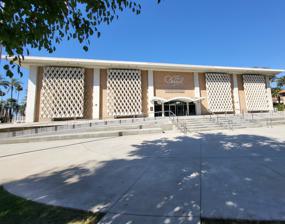
Building: The Cheech Marin Center for Chicano Art & Culture
Country: United States of America
Year built: 2022
An American academic center and art museum "The Cheech" redirects here. For other uses of the term "Cheech", see Cheech (disambiguation) . This article contains too many or overly lengthy quotations . Please help summarize the quotations . Consider transferring direct quotations to Wikiquote or excerpts to Wikisource . ( December 2023 ) The Cheech Marin Center for Chicano Art & Culture of the Riverside Art Museum Location within California Show map of California The Cheech Marin Center for Chicano Art & Culture (the United States) Show map of the United States Former name Riverside Public Library Established June 18, 2022 Location 3581 Mission Inn Ave Riverside, California United States Coordinates 33°58′58″N 117°22′18″W / 33.9829°N 117.3716°W / 33.9829; -117.3716 Type Art museum Architect Ficks & Ficks, 1964 Website The Cheech Marin Center for Chicano Art & Culture The Cheech Marin Center for Chicano Art & Culture , known as The Cheech , is a museum in Riverside, California . It is part of the larger Riverside Art Museum . The center is focused on the exhibition and study of Chicano art from across the United States. This is a collaborative effort between Cheech Marin , the City of Riverside and Riverside Art Museum. Cheech Marin is a stand-up comedian, actor, writer, and collector. He has donated or promised his collection of more than 700 pieces of Chicano art. Riverside provides the old Riverside public library to house the collection and the Riverside Art Museum manages the center. The Cheech strives to be a world-class institution for the research and study of "all things [related to] Chicano art". It is the first North American museum facility dedicated exclusively to Mexican-American and Chicano art. Center location, funding, and architecture Cheech Marin After a successful exhibit of some of Marin's collection at the Riverside Art Museum in early 2017, the city and museum approached Marin about establishing a permanent home for his collection in Riverside. The idea of keeping the collection intact appealed to Marin. The city's emphasis on history, art and culture, as well as the large Latino population in the area, and the proximity to five universities, were also appealing.  With two of the universities, the University of California, Riverside , and California State University, San Bernardino , already offering Chicana/o studies programs, Marin was convinced Riverside was the right location. A fundraising campaign, named "Reach for the Cheech", was started in 2017. After receiving a $600,000 pledge from the Riverside-based Altura Credit Union , the campaign was able to meet its initial fundraising goal of three million dollars on May 29, 2018. Shortly after Altura's commitment, the State of California included in its budget an additional $9.7 million to assist with the development of the center, which accounts for more than two-thirds of the money needed for the renovations. In December 2019, the Bank of America made a $750,000 commitment, bringing the total raised to almost $14 million. The center, which Marin dubbed "The Cheech", is housed in what was the main branch of the city of Riverside's library system, a 61,420 square feet (5,706 m 2 ) facility located close to the historic The Mission Inn Hotel & Spa . Designed by Moise, Harbach & Hewlitt, the original New Formalist building is modern and also influenced by classical architecture. Opened in 1964, It has two main floors and a basement. While the new (now completed) downtown library was under construction a few blocks away, the books were moved out of the old library building. It underwent extensive renovation by the firm Page & Turnbull (in consultation with the cultural specialists wHY Architecture) to repurpose the library for its new role as an art museum and academic center. The exterior features eight 17 ton concrete screens with diamond-patterns. Each diamond terminates in a dove. "These doves express a hope for peace during one of the hottest periods of the Cold War ." To create a reception area for individuals and groups, an atrium was carved out near the entrance. In order to create a dramatic backdrop that frames this atrium, glass artists Einar and Jamex de la Torre were commissioned to make a large-scale (26 x 13-foot) permanent installation. Their work, which shifts shapes as one moves in front of it, is called Gaiatlicue. Its primary image combines the Greco-Roman  goddesses Gaia and the Aztec goddess Coatlicue . These shifting images are constructed out of flora, fauna, and sections from low rider cars. Gaiatlicue references climate change and the challenges it poses to life on earth. Mission and goals Rotating selections of work held by the center are exhibited in the permanent collection galleries. A community gallery for local artists is near the entrance. The second floor is for major traveling exhibitions. The first exhibit was dedicated to the de la Torre brothers, primarily known as glass sculptors. The center generates scholarship though exhibitions, catalogues, lectures, films, and other activities. The staff leads group tours that include school children. Internships with students from local colleges provide training to future museum professionals. Marin and local officials hope The Cheech will spark a cultural renaissance in Riverside. Museum collection The initial collection, donated or promised by Cheech Marin, consists of over 700 paintings, drawings, prints, mixed media, sculptures and photography assembled over the past 30 years. The collection covers a range of Chicano art types. Some reflect the rasquachismo aesthetic, which has been growing in popularity. Marin came to fame in the 1970s as part of the comedy duo Cheech & Chong . He is noted for having one of the largest and most important private collections of Chicano art in the world. The Center is expanding its holdings beyond Marin's collection. Two Judithe Hernández works were bought with endowment funds and included in the inaugural exhibition "Cheech Collects": Juárez Quinceañera, 2017 (pastel and mixed media on canvas) , and Santa Desconocida, 2016 (pastel on paper). Exhibitions "Cheech Collects," 2022-23 The inaugural exhibition of the permanent collection, called "Cheech Collects," featured 120 works, almost all of them from Marin's collection, primarily featured artists from California (especially Los Angeles) and Texas. It took place from June 18, 2022 through Sunday, May 14, 2023. A reviewer selected the following works as Texas highlights. Vincent Valdez 's oil painting Kill the Pachuco Bastards from 2001, is a powerful treatment of the Zoot Suit Riots that took place in Los Angeles in 1943, when servicemen (primarily sailors) attacked Pachucos with batons and stripped their Zoot Suits from their bodies. A trio of paintings by Cesar Martinez included the 2000 version of his Hombre que le Gustan las Mujeres, a mixed-up man with tattoos of the Virgin of Guadalupe , a nearly naked pin-up girl , and an idealized "good" girl. Rubio's La Lechuza (2001) depicts the mythical owl woman that appeared to him, to warn him away from an area in which he was later almost killed by a drive-by shooter . Adan Hernandez was represented by a trio of oil paintings that reflect his dark and violent "Chicano Noir" style: La Bomba , 1992; Drive-by Asesino , 1992; and La Sad Girl , 2003. Candelario Aguilar, Jr. was represented by El Verde , 2020, a mixed media panel that is so reworked with layered imagery that it is almost abstract. An almost-buried assault rifle in the center provides a note of menace. Benito Huerta's Exile off Main Street , 1999, is a reworking of Picasso's Les Demoiselles de Avignon . Gaspar Enriquez 's Charolito, 2009, features a young woman who was discouraged from pursuing an artistic career because her mother destroyed her art, which she considered to be satanic. The artist provided her with a protective tattoo. Works singled out by a critic as exhibition highlights by California artists include the two Judithe Hernández pieces noted above. Two works by Glugio “ Gronk ” Nicandro, La Tormenta Returns, 1998, and Pérdida (ACCENT ON THE e), 2000, were prominently featured near the entrance. The former was painted live during a performance of a string quartet and the soprano nicknamed Tormenta. According to the artist, it has dramatic, operatic, and filmic properties. Pérdida's (Lost) title is derived from a vintage melodramatic Mexican film. The work's sculptural forms are stand-ins for people. George Yepes' La Pistola y el Corazón (2000) is a large reworking of his most famous painting (the original was destroyed in a fire.) Carlos Almaraz 's Sunset Crash, 1982, is a prime example of his most famous motif. The violent crashes take place against a beautifully colored backdrop. A 1984 pastel by John Valadez called Getting Them Out of the Car “endows quotidian urban violence with the aura and pathos of both religious and political martyrdom.” Frank Romero ’s large scale Arrest of the Palateros is a humorous treatment of police overkill as they arrest vendors. Eloy Torrez's It’s a Brown World After All [portrait of Cheech Marin] features Marin wearing a six pointed crown that the artist refers to as “a time machine that travels backwards in time, connecting the subject to his or her ancestral past.” Two small scale paintings by Ana Teresa Fernández , To Press I and To Press II , 2007, feature the artist engaging in a virtual tango with an ironing board, the light coming in from the window, and her photographer as part of a project that addresses virgin/whore and clean/dirty dichotomies. Collidoscope de la Torre Brothers Retro-Perspective The inaugural temporary exhibition at The Cheech, Collidoscope featured the work of the glass artists Einar and Jamex de la Torre, who were born in Guadalajara , Mexico, and currently live on both sides of the border in Southern California and Baja California . The exhibition was held at The Cheech from June 18, 2022–January 22, 2023, before it traveled to other venues. Through a “collision of imagery, themes, and references,” says guest curator Selene Preciado, the two artists “unpack the tensions and contradictions of our postcolonial transcultural identity.” Among the exhibited works were Colonial Atmosphere , 2002, a mixed media installation that addresses colonialism. It featured a lunar landing craft based on a monumental Olmec head and a saluting astronaut based on the Aztec goddess Coatlicue. The painted backdrop features Mexican vendors on the moon. The interior of the craft is manned by a European Christ child riding a stuffed rocking horse (the latter symbolizes the Apocalypse ). The de la Torre brothers utilize many famous Mexican images, including the Virgin of Guadalupe and the Aztec Stone of the Sun (a.k.a. the Mexican Calendar Stone). Among the many works that employ the latter as a source is La Belle Epoch (the beautiful age), made in 2002. This kinetic mixed-media, blown-glass installation features a monumental version of the Stone of the Sun (120 x 144 x 36 inches) as a ferris wheel that spews faux blood into a glass canoe that is situated beneath it. Collidoscope also included ¡2020! , a glass sculpture that represents the COVID virus as a newborn  child with protein spikes on it head. Xican–a.o.x. Body Held from June 17, 2023 through January 7, 2024, this exhibition was billed as "The first major art exhibition to examine influential works that foreground the Brown body as a site to explore, expand, and complicate traditional conceptions linked to Mexican, Mexican American, and Xicanx experiences." Co-curated by Cecilia Fajardo Hill, with Marissa Del Toro and Gilbert Vicario, the exhibition was organized by the American Federation of Arts . The time span covered by the exhibition stretched from the late 1960s through the present, featuring around 70 artists and artist collectives. It treated a wide range of materials, including film, pottery, Low Riders, and poetry, as well as painting, sculpture, and film. Origenes/Origins On view June 17 – October 1, 2023 at the Altura Credit Union Community Gallery at The Cheech, this exhibition explored how seven Chicana/o and Mexican American artists utilized their personal histories in Southern California as sources of inspiration for their art. Origenes/Origins was curated by Cosmé Cordova, Indigenous Futurism From October 14, 2023 – February 18, 2024, The Cheech presents Indigenous Futurism, with sculptures, paintings, works on paper, and videos "viewed through an indigenous lens by 18 all-femme artists who hail from all four directions in California: to the East, the Inland Empire; to the South, San Diego; to the West, Los Angeles; and to the North, the Bay Area." Denise Silva, a Riverside-based artist, curated the exhibition. The participating artists are: Abby Aceves | Ariana Arroyo | Adriana Carranza | Melanie Cervantes | Amparo Chi | Rosy Cortez | Emilia Cruz | Stephanie Godoy | Mariana Gómez | Mariah Green | Jeshua | Belen Ledezma | Andrea Ramirez | Lilia Ramirez | Denise Silva | Maritza Torres | Sarah Vazquez | Mer Young. Silva explains the concept behind the exhibition, which "explores how the artists incorporate their ancient tools in their respective practices for our collective liberation.” The term “indigenous futurism,” which is analogous to Afrofuturism , was coined by professor and author Grace Dillon, who is of Anishinaabe ancestry. Dillon explains that it explores “how personally one is affected by colonization, discarding the emotional and psychological baggage carried from its impact, and recovering ancestral traditions.” The exhibition is situated within the Altura Credit Union Community Gallery at The Cheech. Judithe Hernández | Beyond Myself, Somewhere, I Wait for My Arrival The next major exhibition at The Cheech is dedicated to Judithe Hernández, which will take place February 3 – August 4, 2024. It will be this artist's first major retrospective, covering 40 years of her career as an artist. It will center "the realities and mythologies of Mexican migrant women, exploring the legacies of colonization and the US Mexico border and their impact on women and children." The exhibition includes more than "100 works from her Adam & Eve, Juarez, Mexico, and Colonization series." "She is one of the first Chicana artists to have a solo exhibition outside the Western United States in 1983 in New York’s City Cayman Gallery. She subsequently went on to have a significant international career. Hernández’s work was included in the first groundbreaking exhibition of Chicano art in Europe , Les Démons des Anges , where she was one of only three women featured." "After more than 40 years, her artistic presence returned to downtown Los Angeles in 2019 when her seven-story mural La Nueva Reina de Los Ángeles was installed at La Plaza Village one block north of El Pueblo de Los Angeles Historical Monument District." Selected artists Over 70 artists are represented in the collection, including: Carlos Almaraz Chaz Bojórquez Pablo Andres Cristi Einar and Jamex de la Torre Gaspar Enriquez Margaret Garcia CiCi Segura González Raul Guerrero Gronk Wayne Alaniz Healy Adán Hernández Judithe Hernández Leo Limón Gilbert "Magu" Luján César A. Martínez Sandy Rodriguez Frank Romero Ricardo Ruiz Eloy Torrez John Valadez Patssi Valdez Jaime "Germs" Zacarias Vincent Valdez Film Released in 2019, Edward Tyndall directed a short documentary film featuring Cheech Marin titled The Cheech: An American Icon's Crusade for the Chicano Art Movement . The film covers Marin's lifelong advocacy for Chicano art, and his efforts to develop The Cheech Marin Center for Chicano Art & Culture (formerly called The Cheech Marin Center for Chicano Art, Culture and Industry). El Dusty, a Grammy-Nominated musician, wrote the original music score. The production company was Mobius Films. See also The arts portal Museums portal Archives of American Art Chicano Chicana art Category:Chicano art References